Imaginos

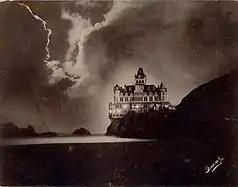
The original photo of the Cliff House used for the album cover

Artist Greg Scott, who had supplied the cover art for the Blue Öyster Cult albums "Fire of Unknown Origin", "Extraterrestrial Live" and "The Revolution by Night", worked with Sandy Pearlman for several months in 1984 to prepare paintings inspired by the "Imaginos" saga for the gatefold cover of the expected double album. "And none of that was ever seen, because it was shelved", Scott remarked in an interview with Canadian journalist Martin Popoff.